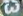
Number: 3